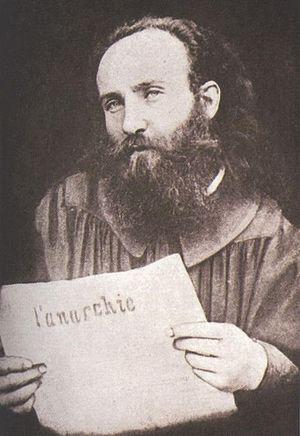
Joseph Albert, dit Albert Libertad ou Libertad, est un militant libertaire français, anarchiste individualiste et fondateur du journal L'Anarchie. Il est né le 24 novembre 1875 à Bordeaux et mort le 12 novembre 1908, à l’Hôpital Lariboisière à Paris.